Hung Uk Tsuen

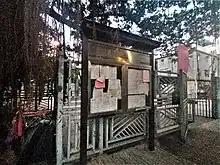
Village notice board in Hung Uk Tsuen.

Hung Uk Tsuen is a village in Ping Shan, Yuen Long District, Hong Kong.